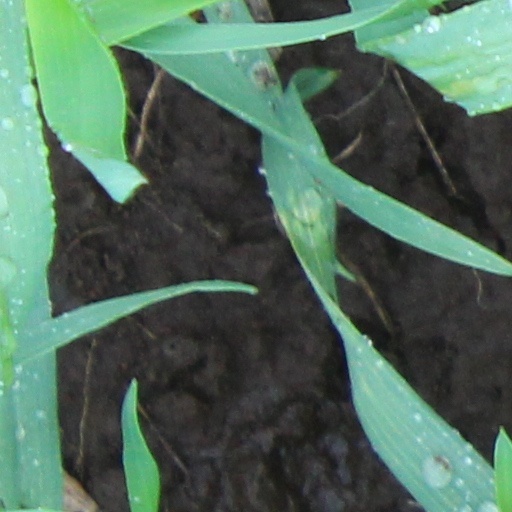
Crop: wheat